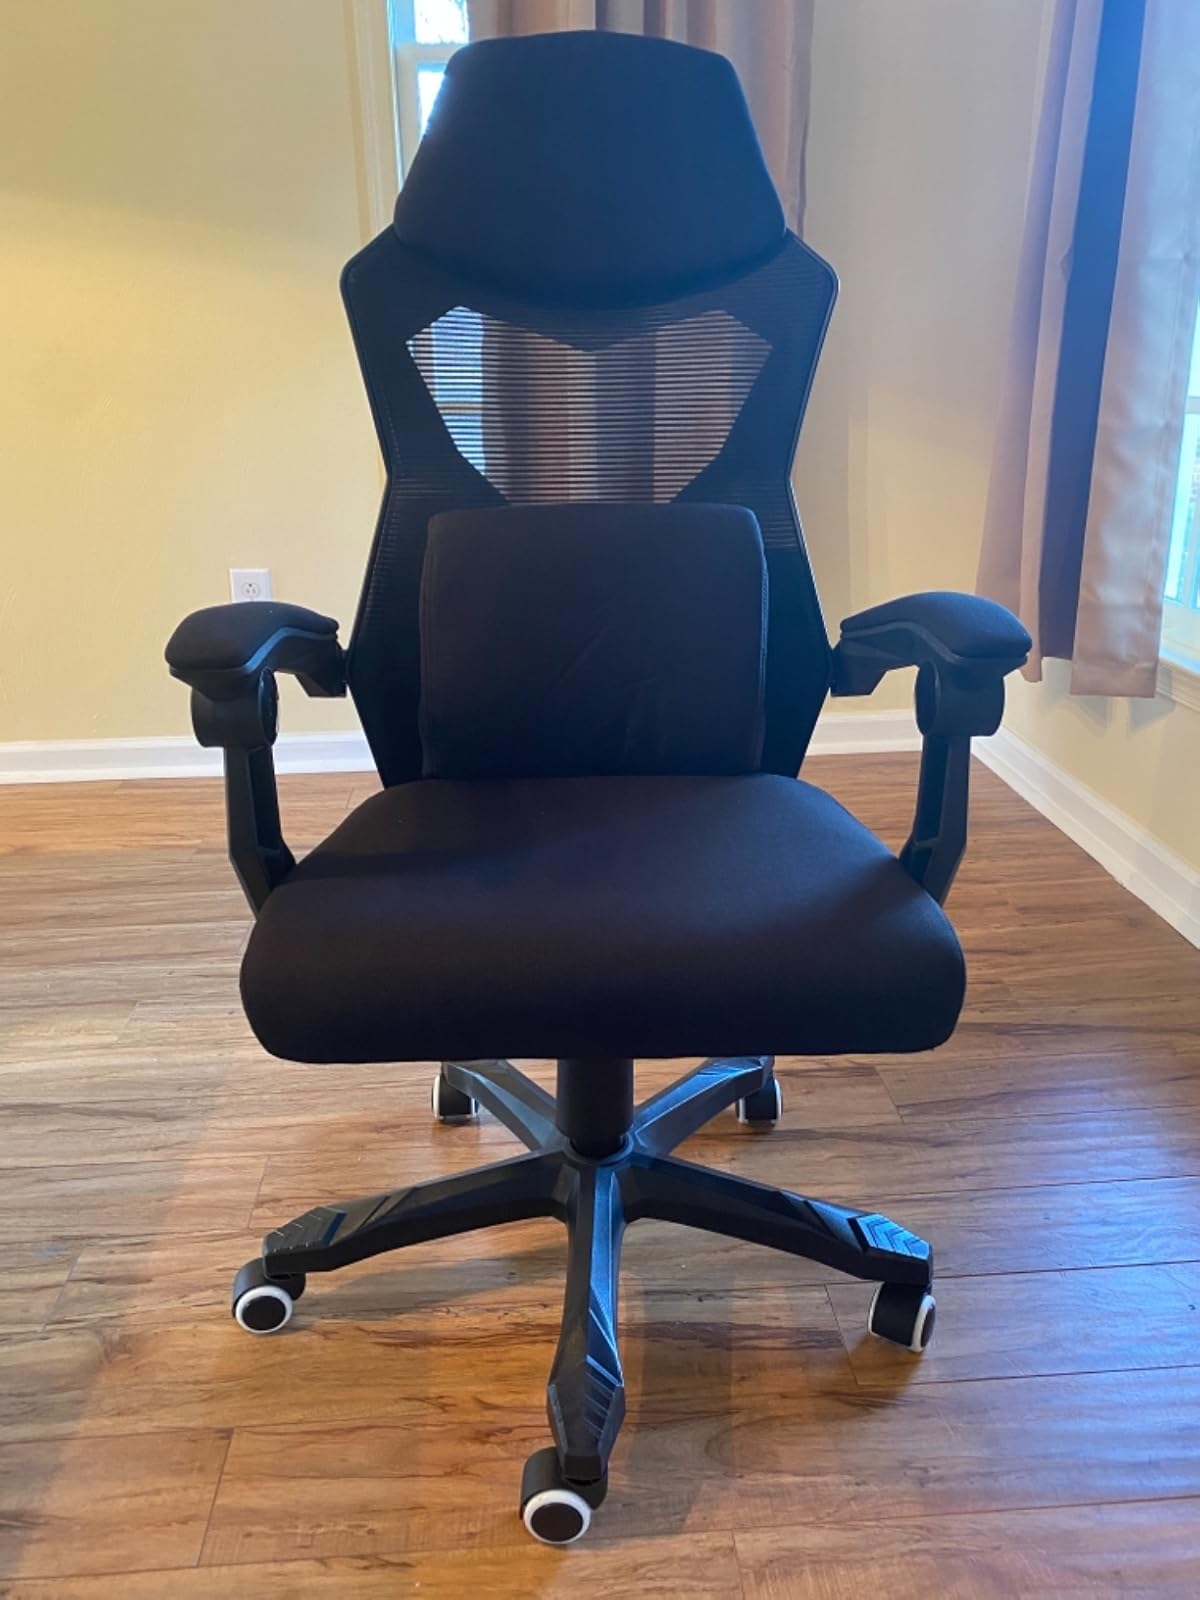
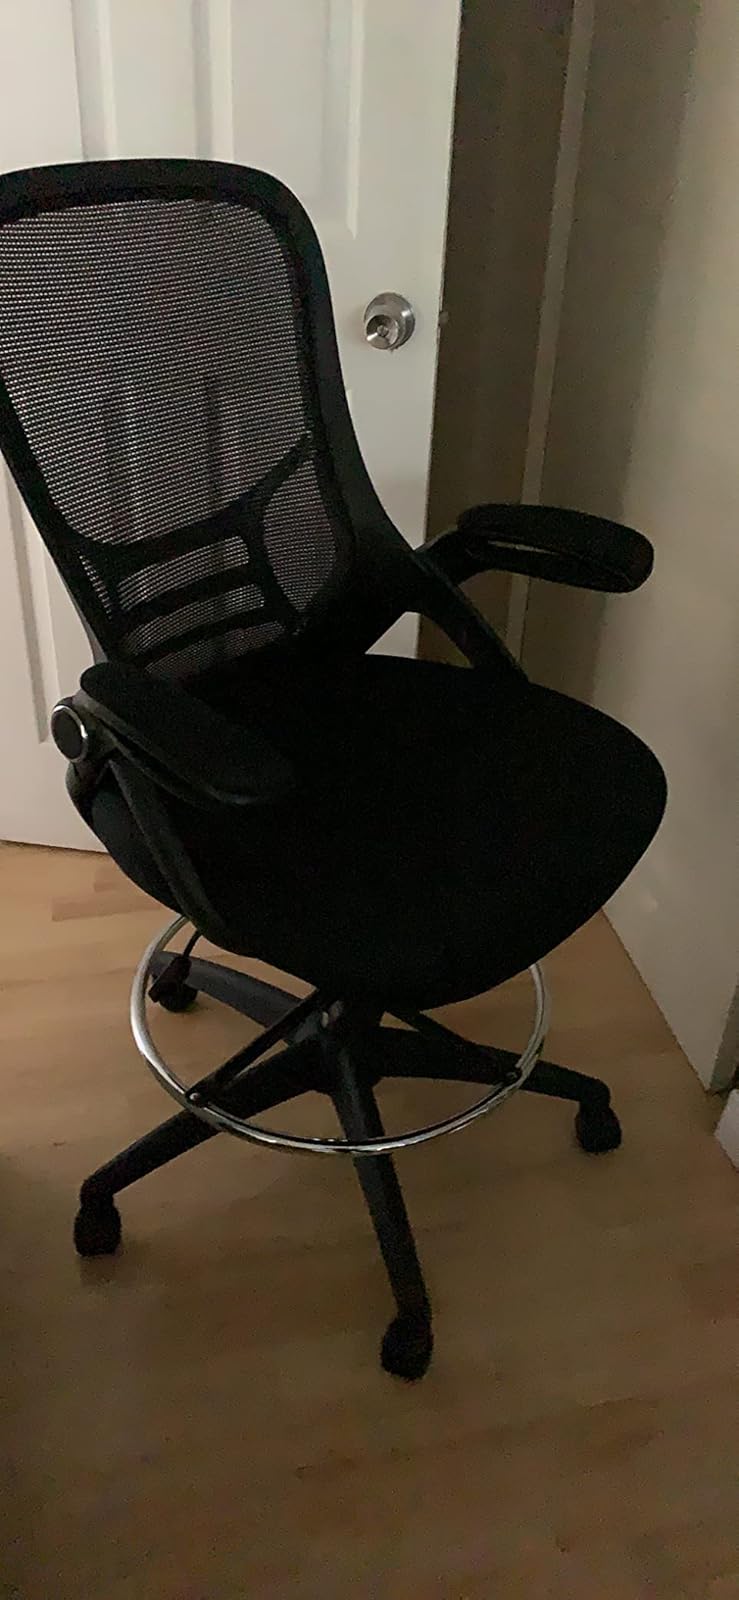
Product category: items_chair
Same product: no